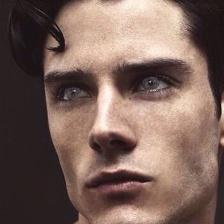
Label: faces